Aaron Chatman

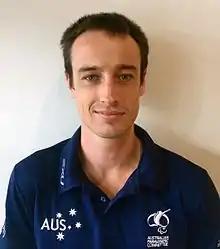
2016 Australian Paralympic team portrait

Aaron Chatman (born 11 May 1987) is an Australian right arm amputee Paralympic athlete competing in class T47 men's high jump, long jump and 100 m. He has won silver and bronze medals at the Summer Paralympics.